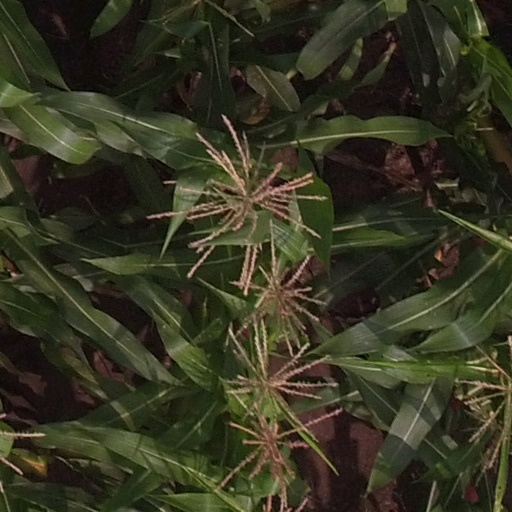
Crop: maize; corn